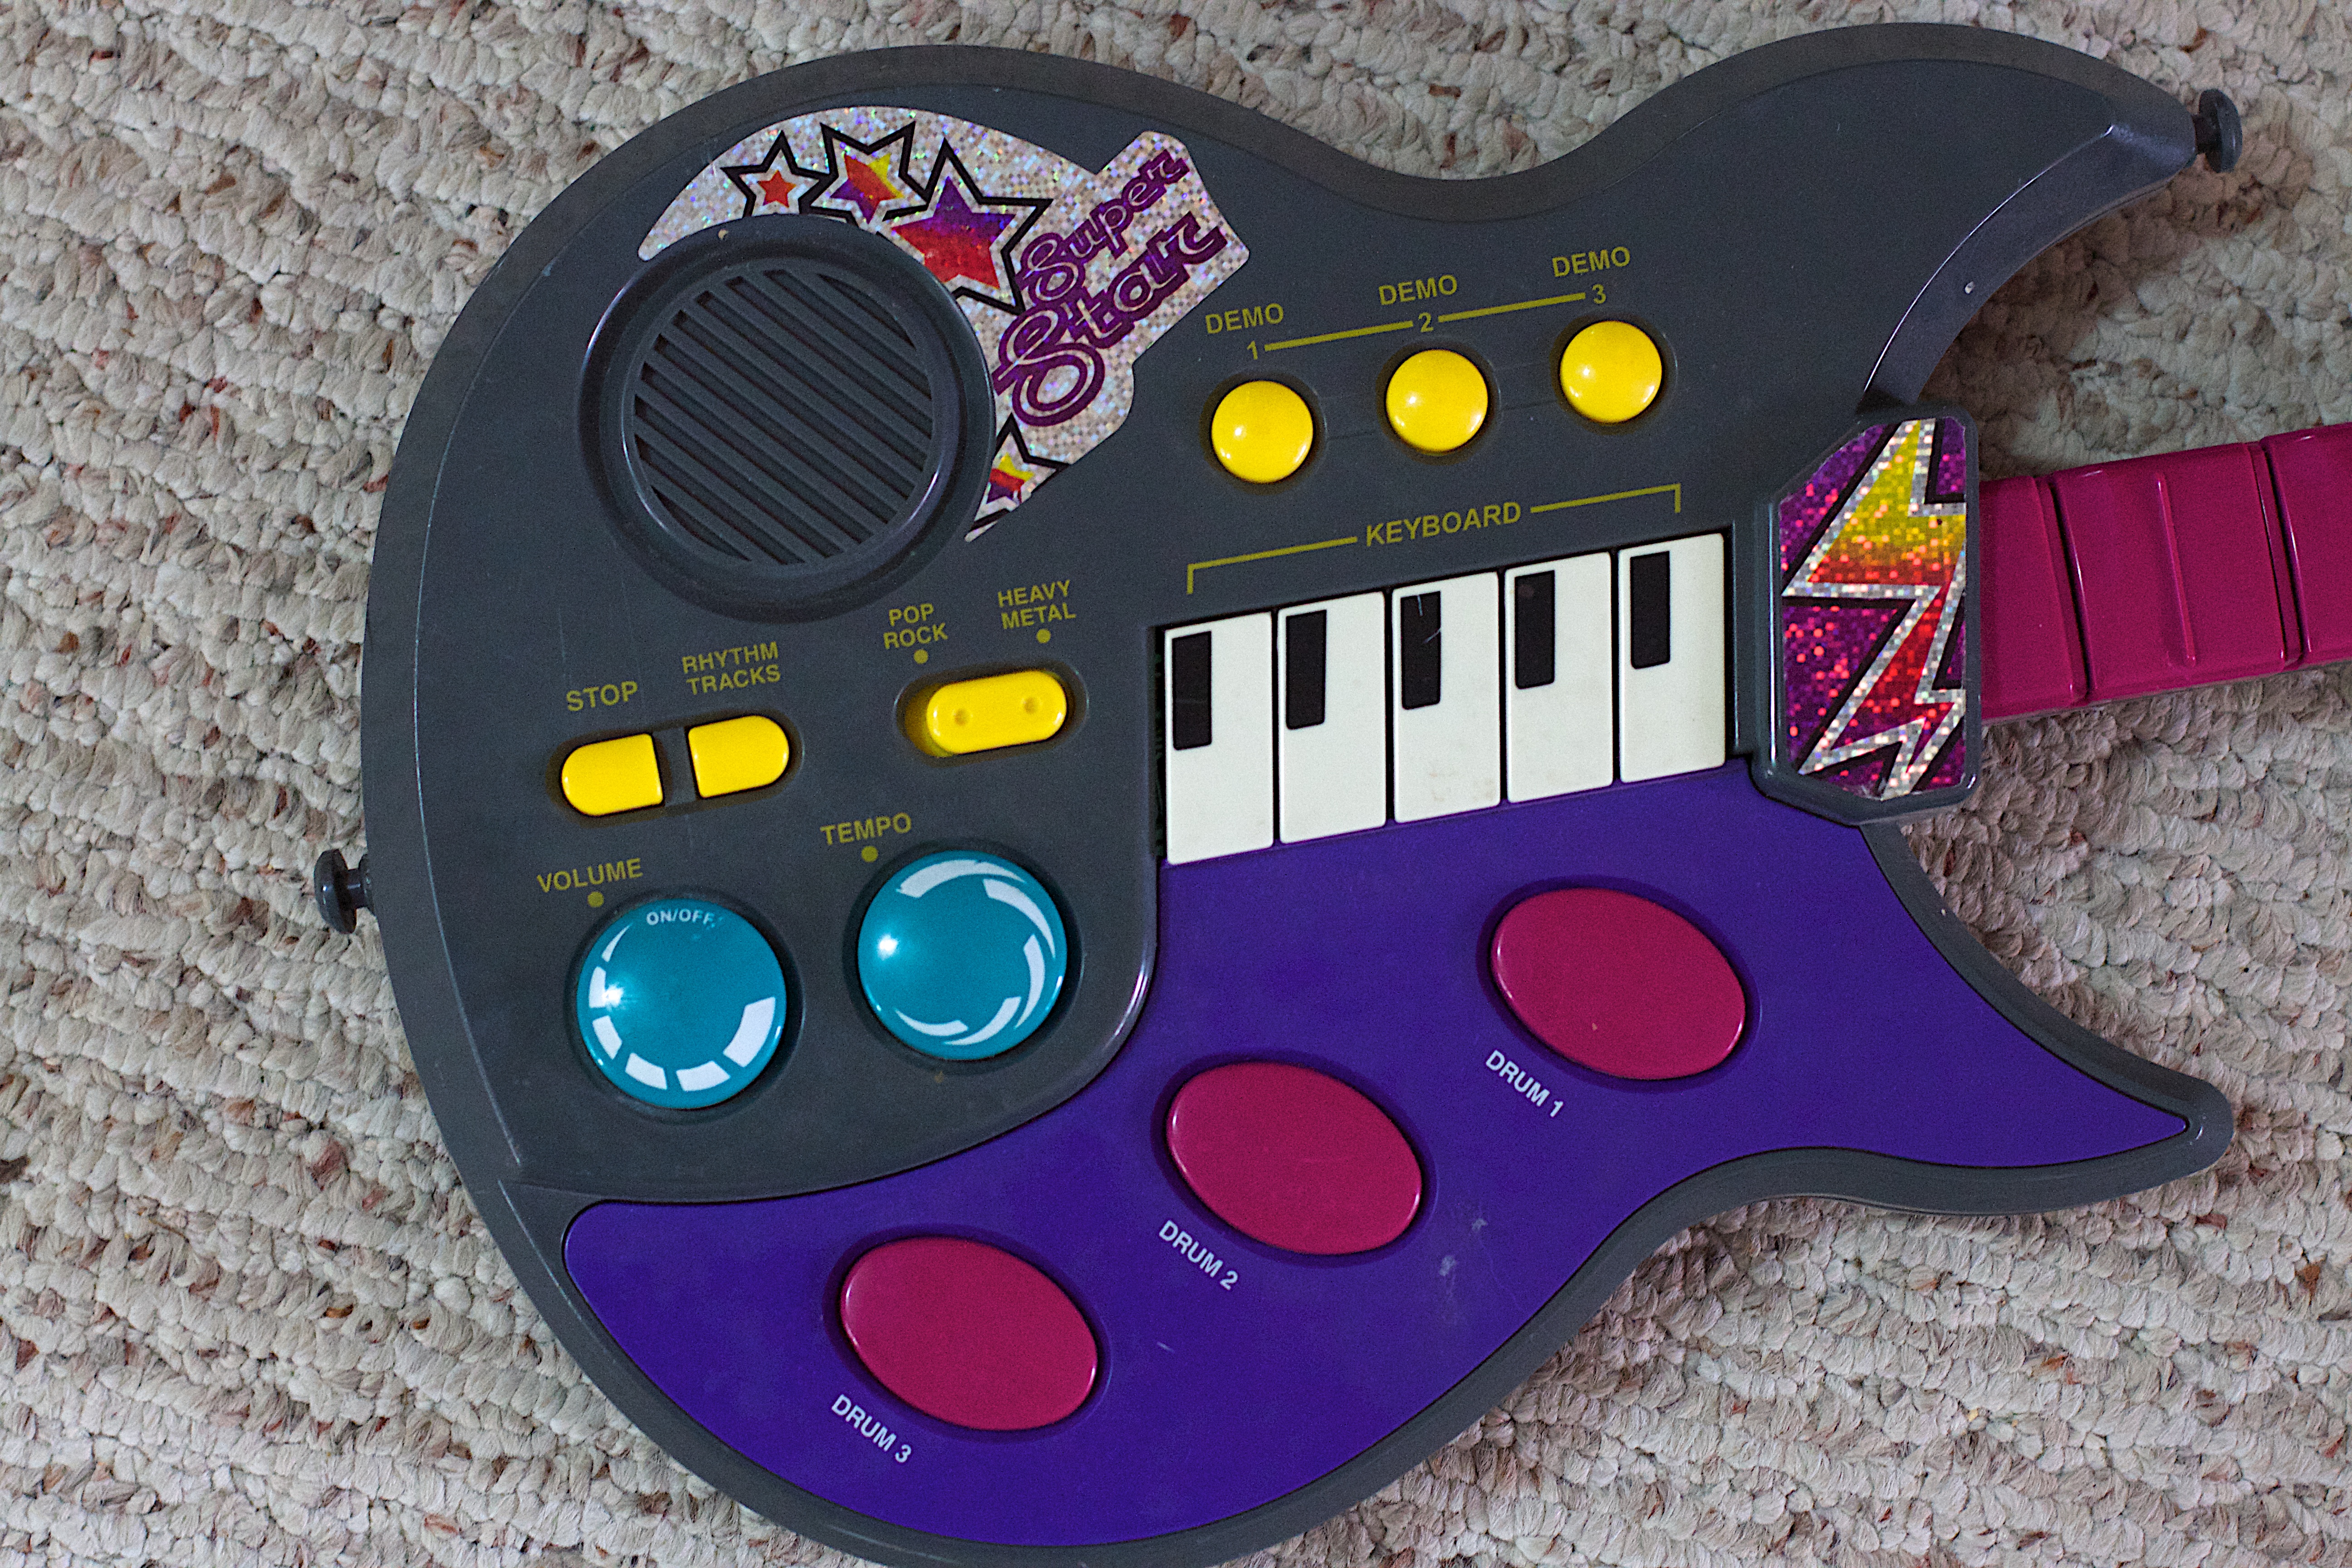
technology, play, guitar, gadget, musical instrument, game controller, electronic device, outdoor shoe